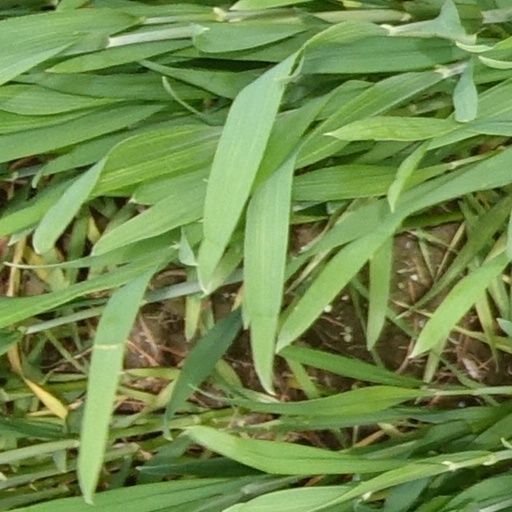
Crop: wheat